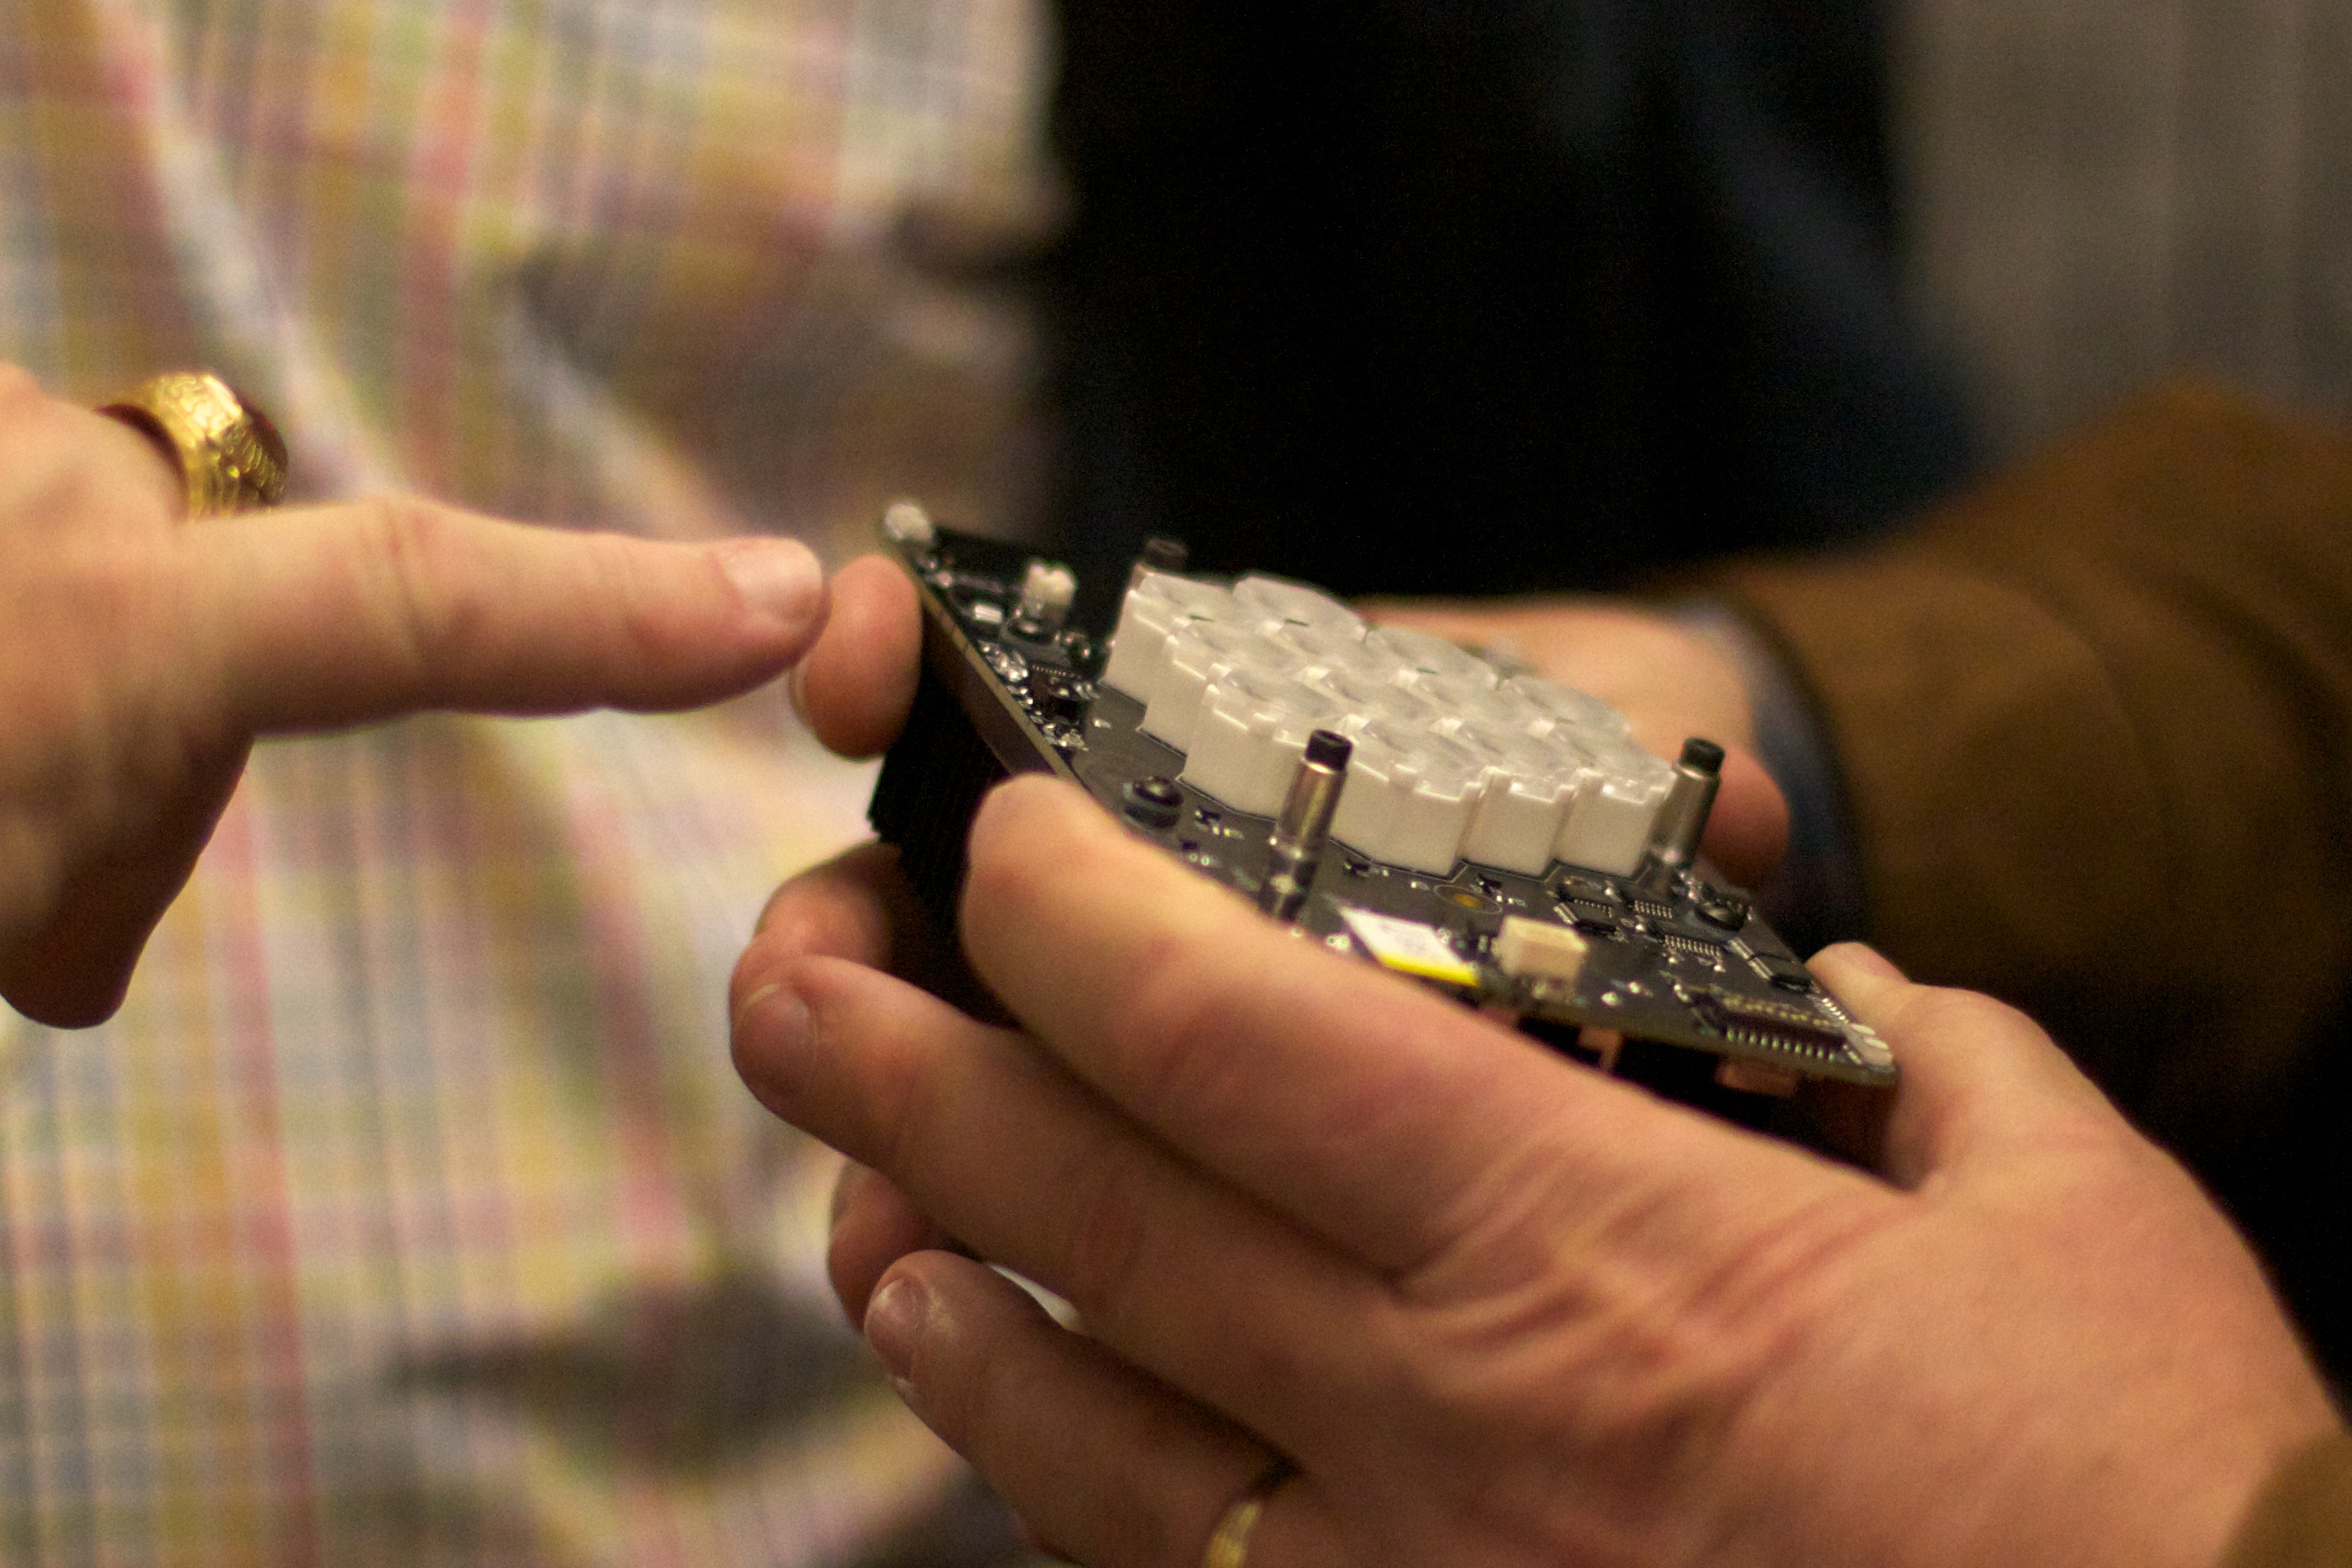
hand, finger, nail, close up